Multiple equilibria in the Atlantic meridional overturning circulation

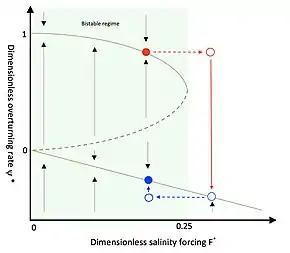
Hosing experiment on the Stommel two-box model. The filled dots are two possible equilibria for the same salinity forcing. An instantaneous surface forcing is applied to the red dot. This brings the system to the stable branch of the negative formula_15. Next, the perturbation is removed. This puts the system back into the bi-stable regime of formula_16, but on the other branch (the blue dot). The red lines indicate the instantaneous perturbation. The blue lines indicate the removed perturbation.

Stommel proved the possibility of two equilibria on a single hemisphere. Next, it is important to investigate how these stable states react to changes in the salinity forcing or freshwater forcing. An example of a change in forcing could be enhanced precipitation or evaporation.